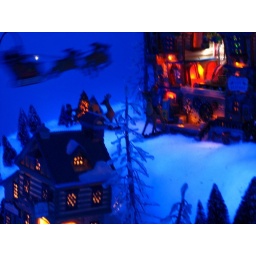
A cute animatronic window display in a department store in Venice